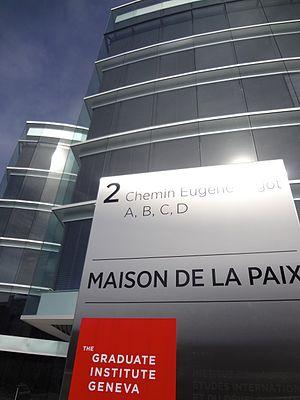
Maison de la Paix à Genève, extérieur.